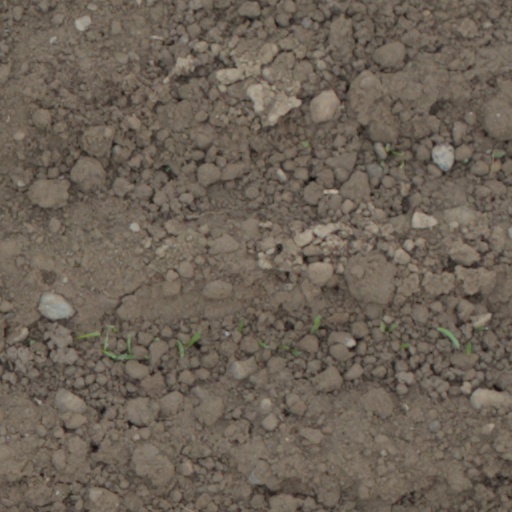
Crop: wheat